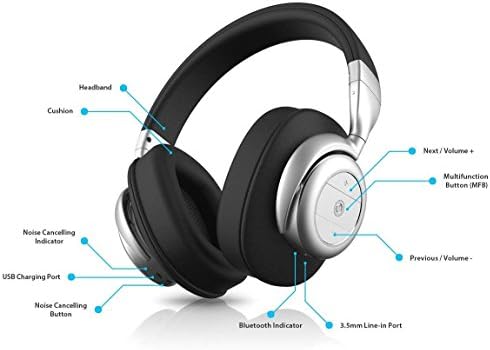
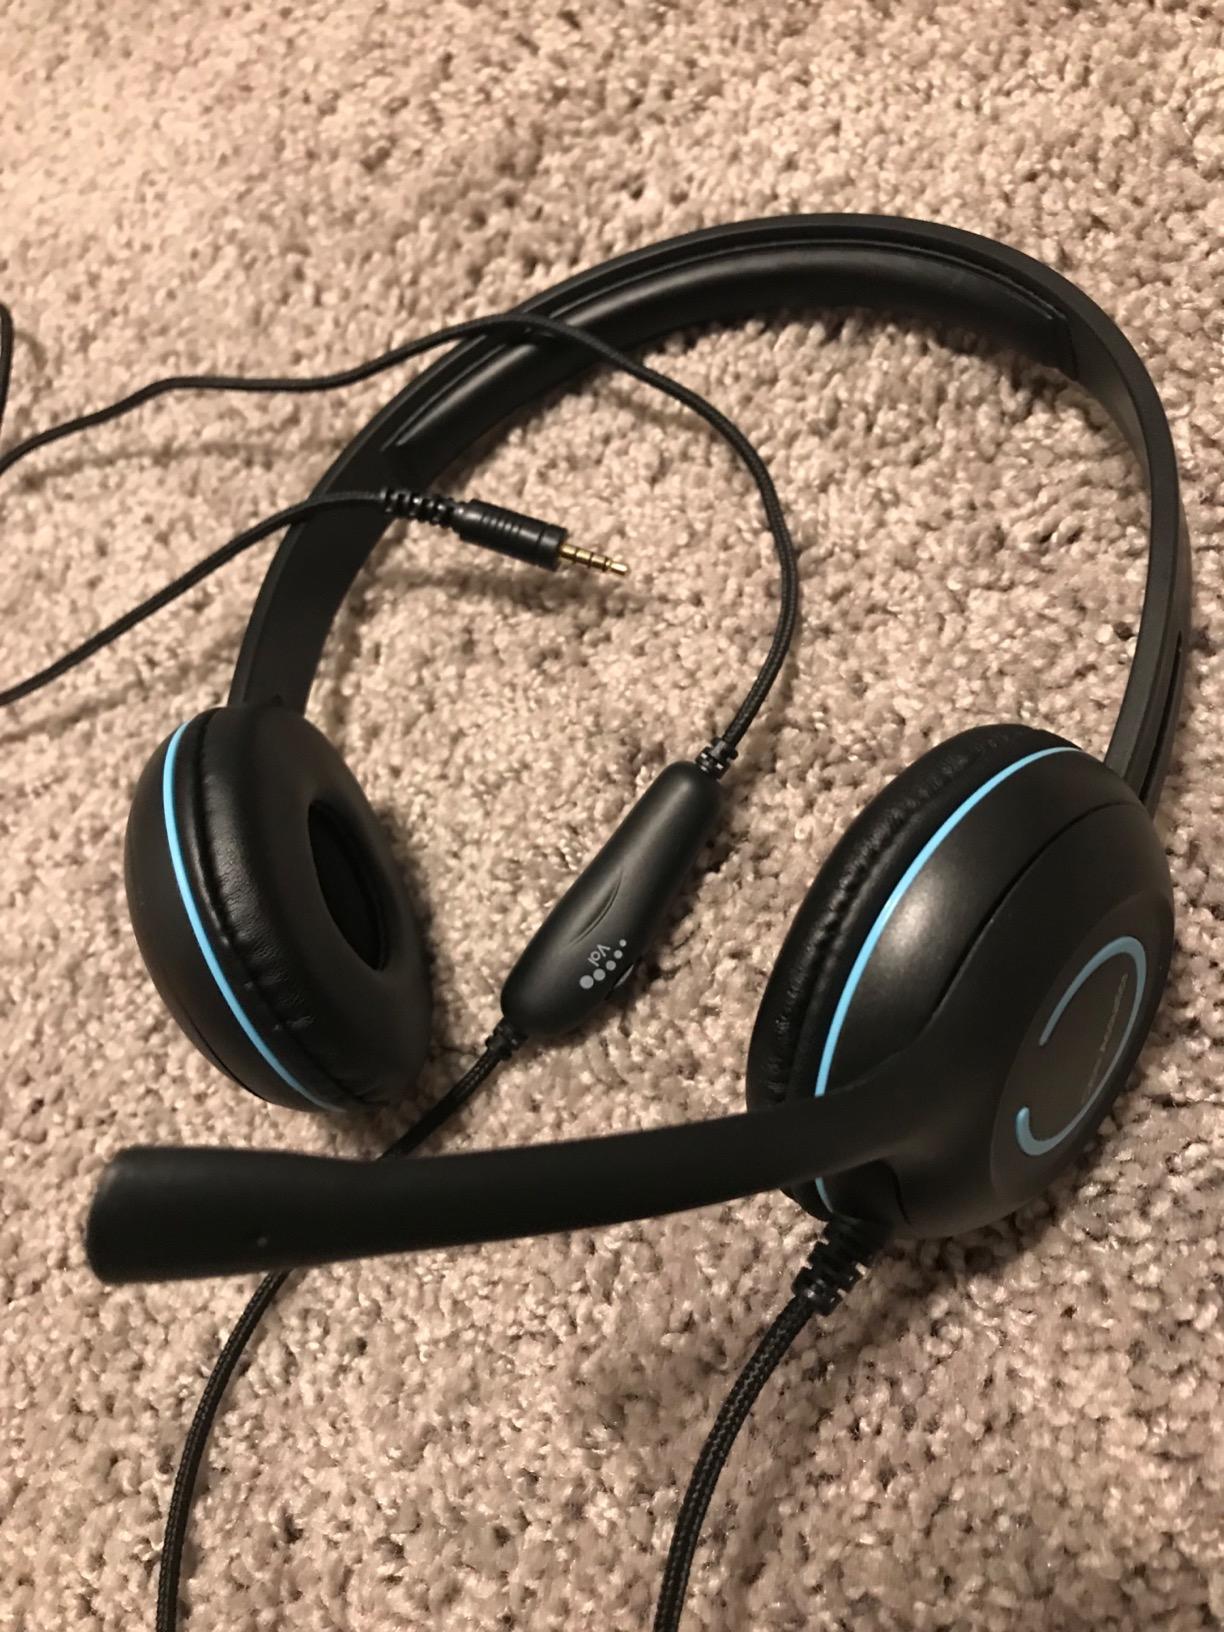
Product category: headphones
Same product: no